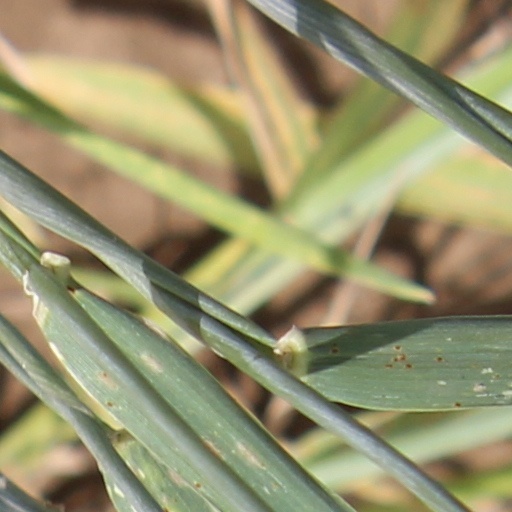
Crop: wheat